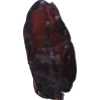
Label: carambola